Longcheng Square station

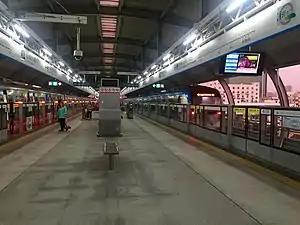
Platform

Longcheng Square station is a station of Line 3, Shenzhen Metro. It is located at the east of Longcheng Middle Road. The station opened on 28 December 2010. It is an elevated station. The station is located by Tesco Shenzhen, a branch of the British supermarket.